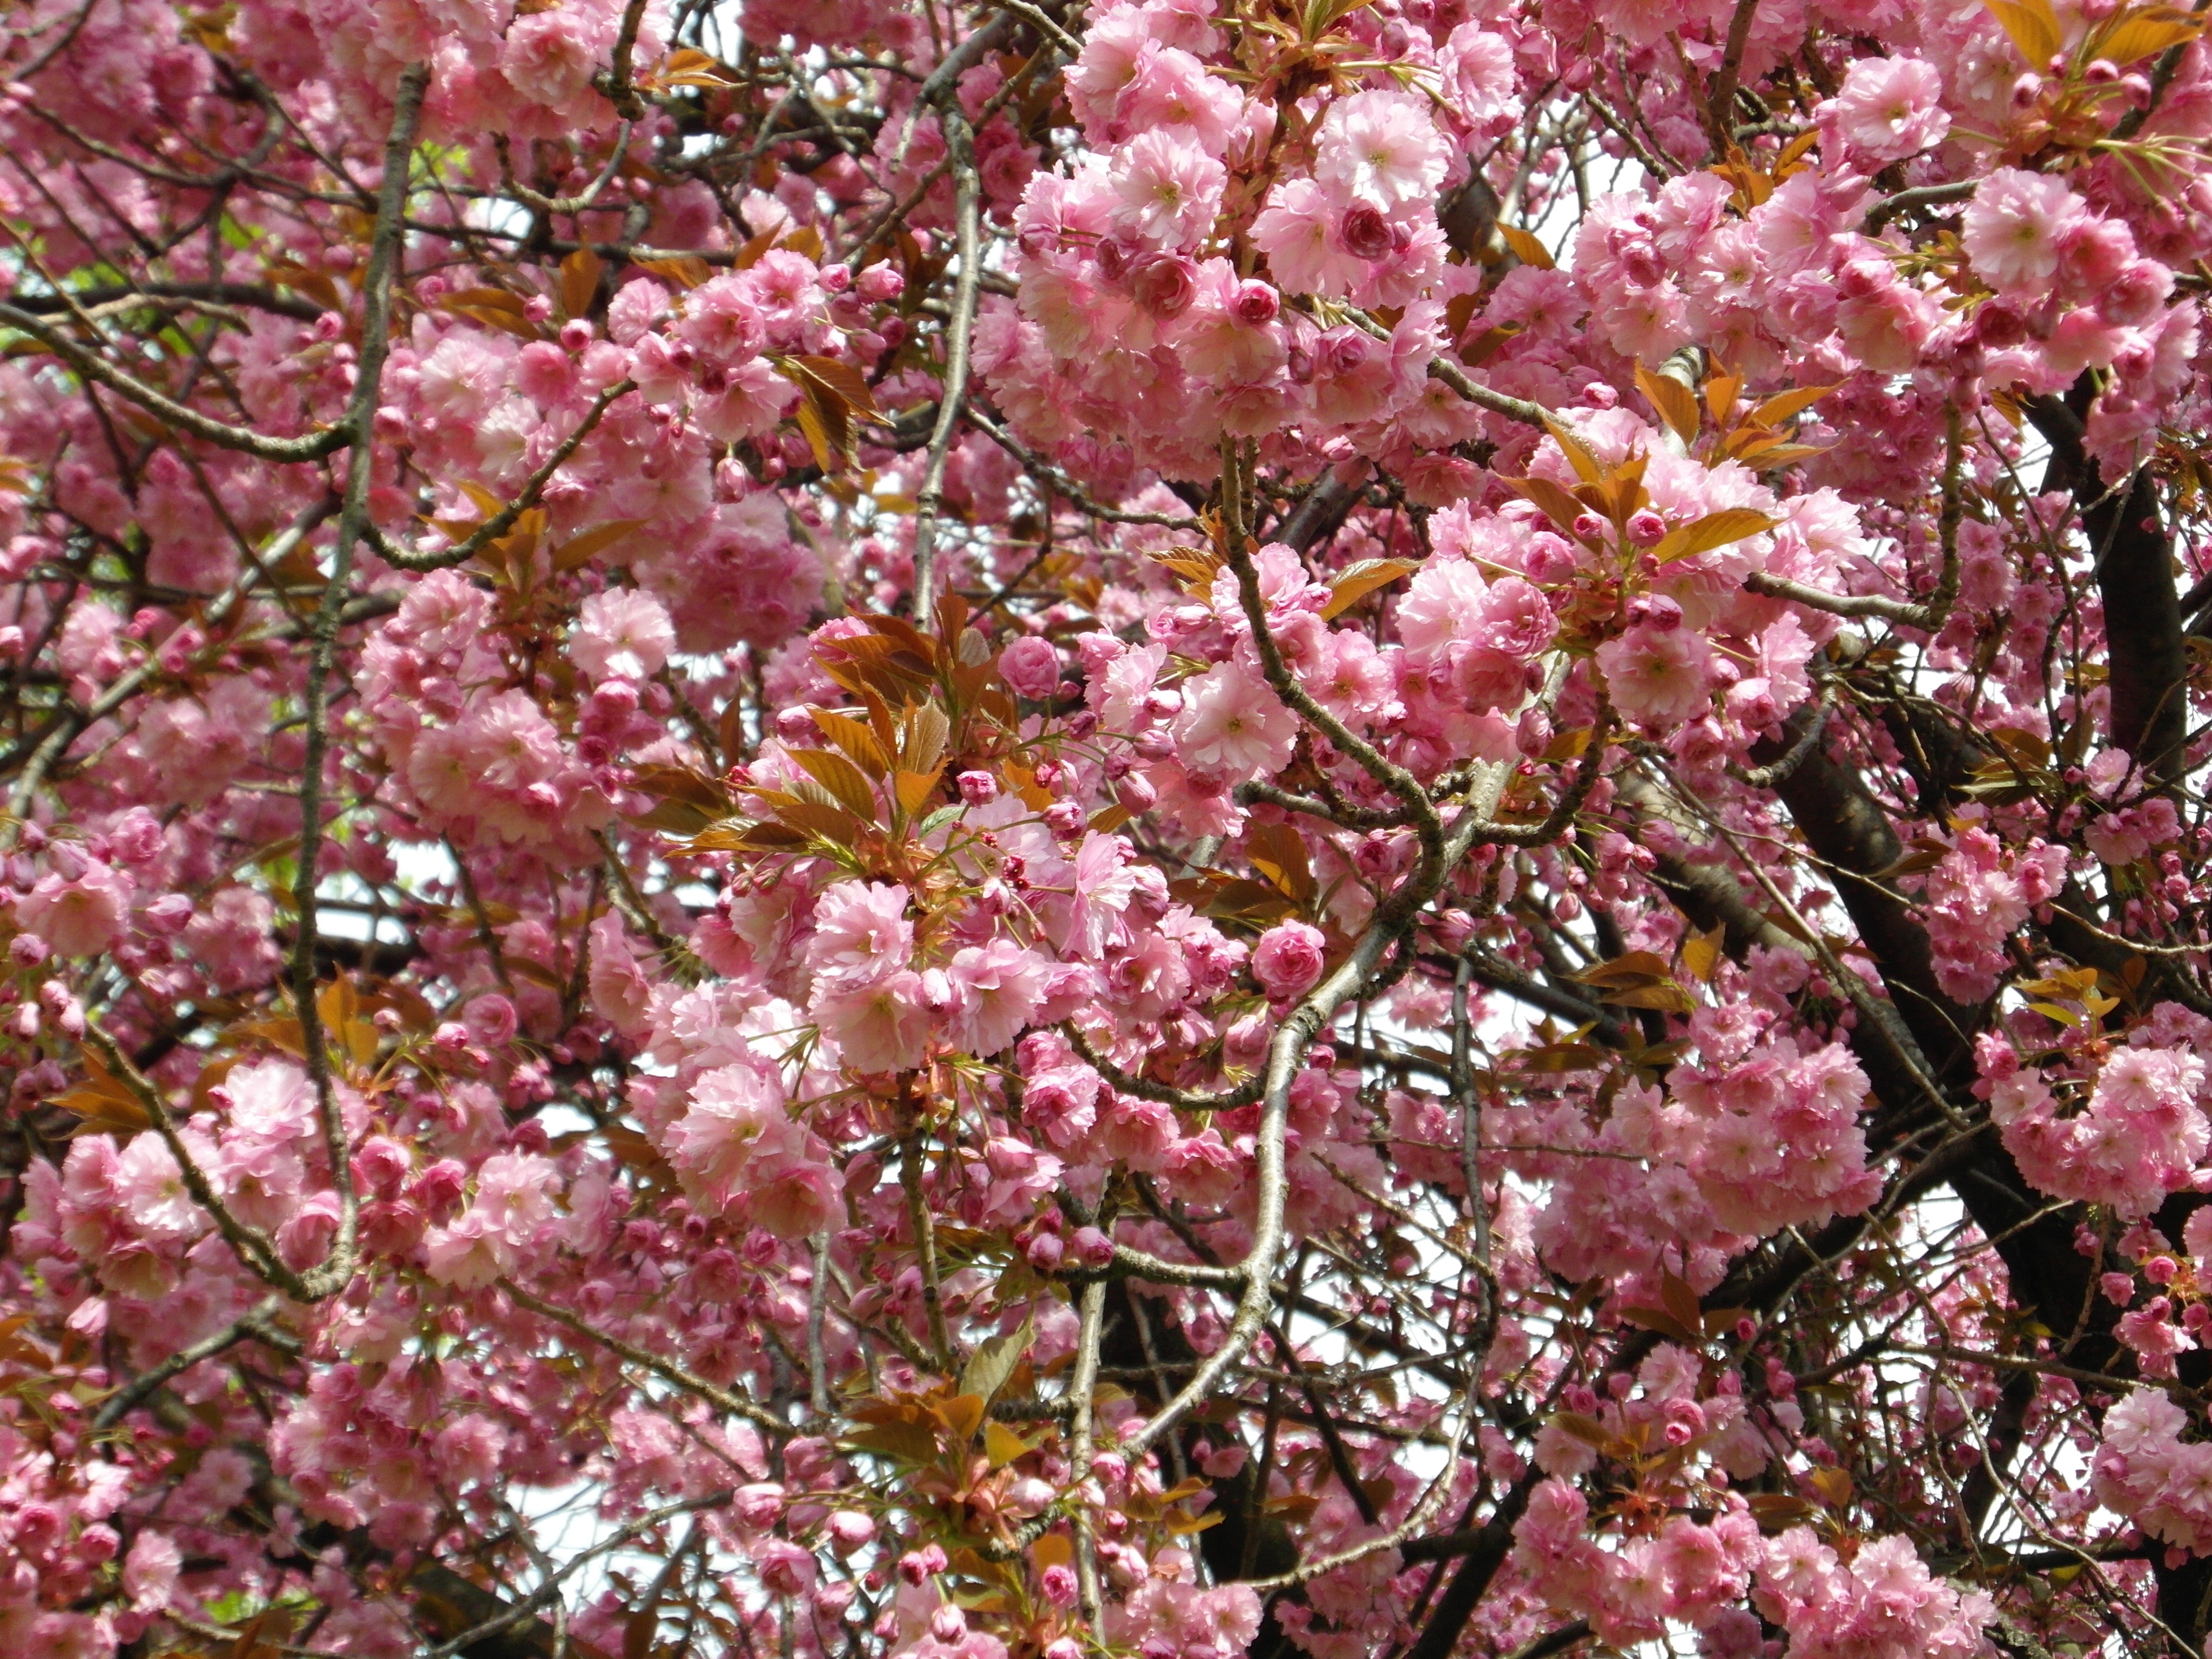
tree, branch, blossom, plant, flower, bloom, food, spring, produce, botany, pink, cherry blossom, shrub, tender, cherry, flowering plant, rose family, woody plant, land plant